Abel Ferrara

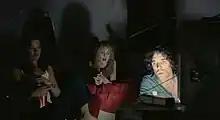
Ferrara (far right) in The Driller Killer

Ferrara studied at the San Francisco Art Institute; one of his teachers and influences there was the famous avant-garde director Rosa von Praunheim. In the early 1970s, while still in art school, Ferrara directed a number of independently produced short films which included "The Hold Up" and "Could This Be Love". Finding himself out of work after leaving film school in 1976, Ferrara directed his first feature film which was a pornographic film titled "9 Lives of a Wet Pussy", using a pseudonym. Starring with his then-girlfriend, he recalled having to step in front of the camera for one scene to perform in a hardcore sex scene: "It's bad enough paying a guy $200 to fuck your girlfriend, then he can't get it up."